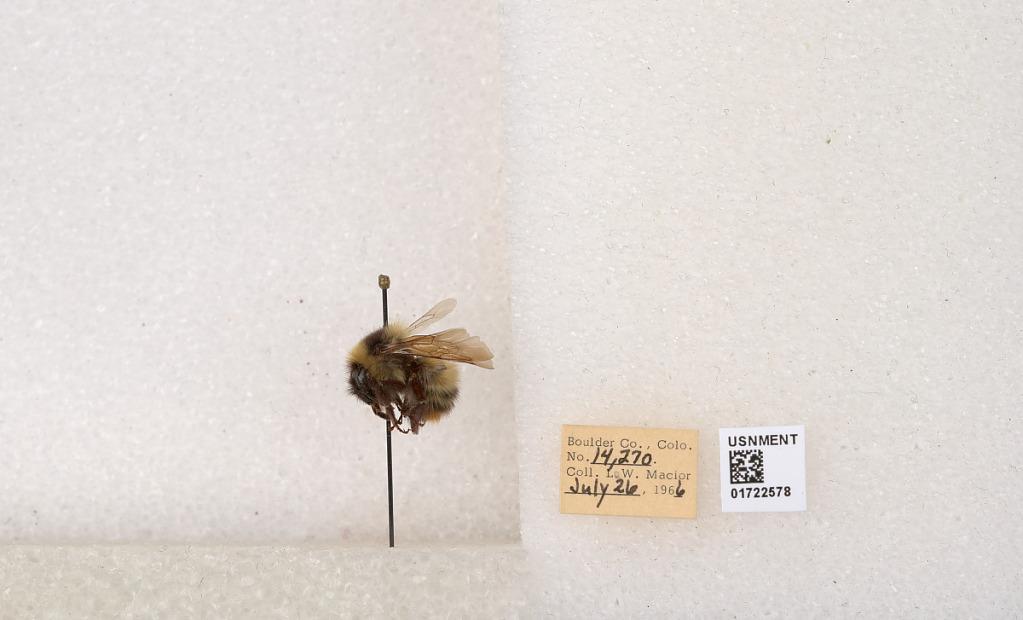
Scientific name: Bombus kirbyellus
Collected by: L. Macior
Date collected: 1966-7-26
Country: United States
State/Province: Colorado
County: Boulder
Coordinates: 40.0925, -105.358